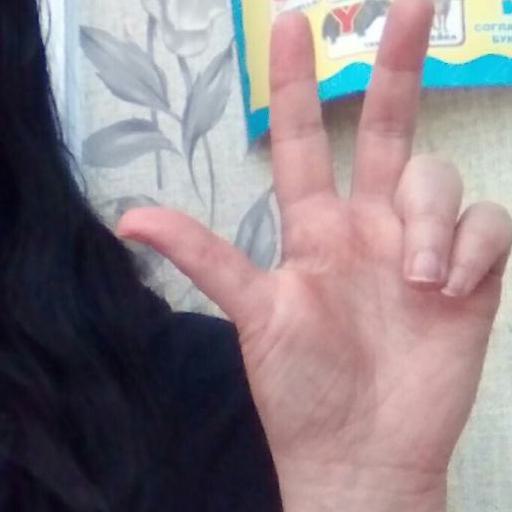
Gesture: three2